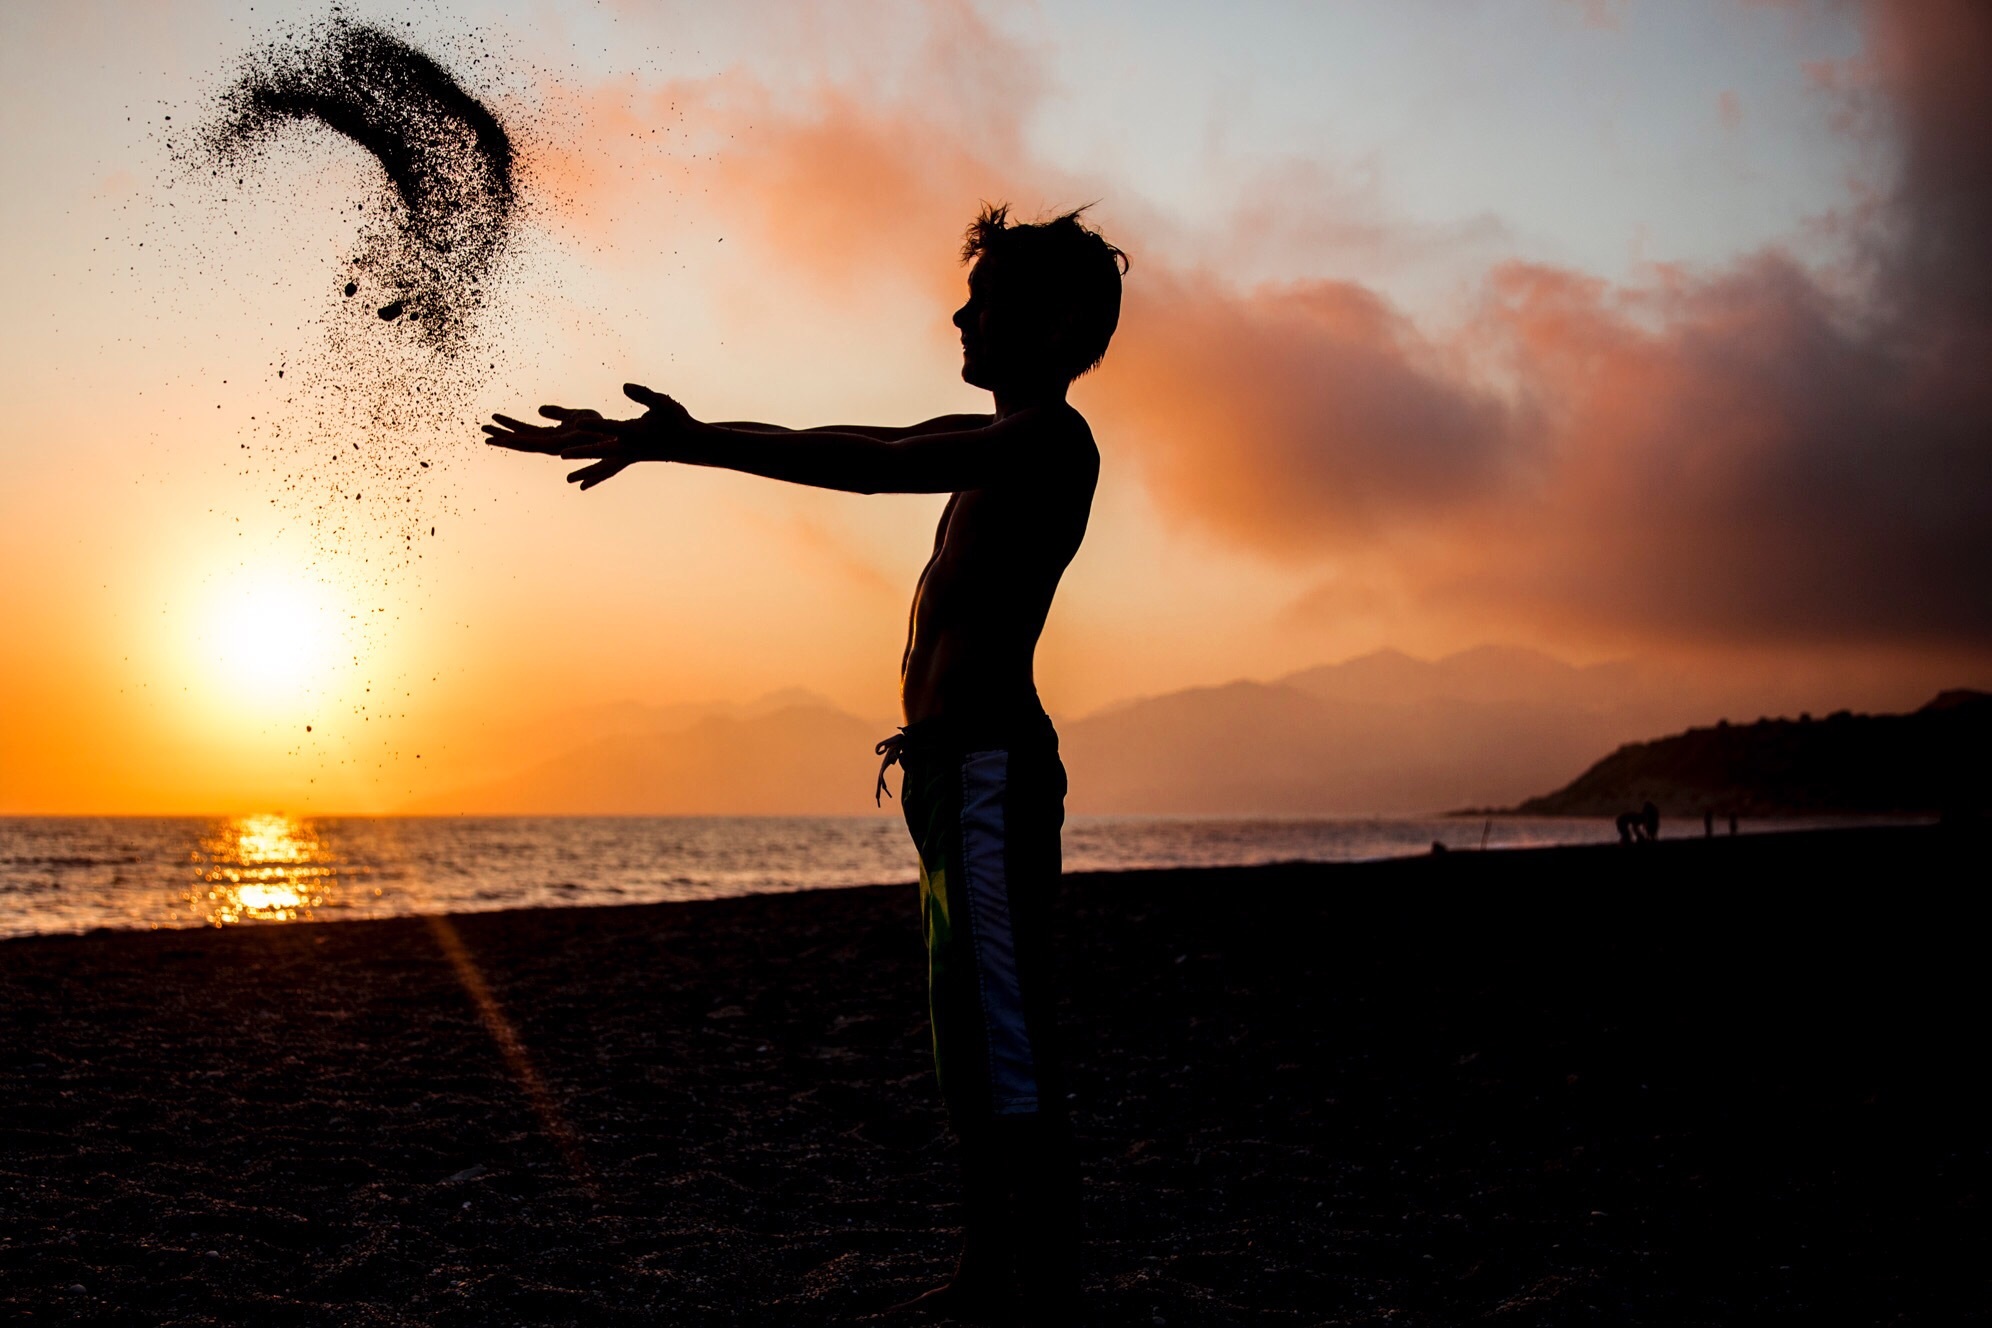
beach, sea, water, sand, ocean, horizon, silhouette, people, sun, sunrise, sunset, sunlight, morning, view, summer, dusk, evening, relax, shadow, holiday, romance, fun, branding, emotion, beautiful beach